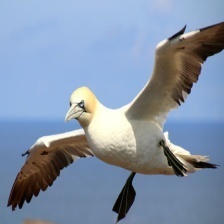
Species: NORTHERN GANNET
Scientific name: MORUS BASSANUS